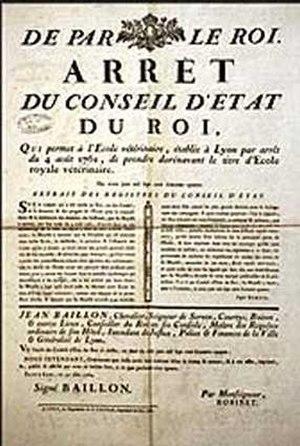
Pendant longtemps, l'apprentissage de l'agriculture en France s'est borné à la reproduction du modèle existant. Cependant les crises agricoles qui se succèdent au XVIIᵉ et au XVIIIᵉ siècles amènent les physiocrates à réfléchir sur les moyens d'améliorer l'agriculture et ses rendements. Leurs réflexions débouchent sur la nécessité d'une amélioration de la connaissance, et la divulgation des nouvelles techniques.